The Entombment (Bouts)

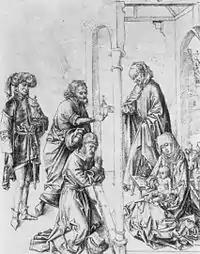
Pen and ink copy of the "Adoration of the Magi" (or "Kings") by an unknown artist. Uffizi, Florence.

Art historian Robert Koch remarked in 1988 on the similarity of provenance, material, technique, tone and colour of the four works described by Eastlake. He proposed that they were intended as wings of a five-part polyptych altarpiece. Based on the format of Bouts's 1464–1468 "Altarpiece of the Holy Sacrament", whose four wing panels are the same length as "The Entombment", he suggested the altarpiece would have comprised a large central panel with four works half its length and width positioned two at either side. His speculative reconstruction places "The Entombment" on the upper right-hand wing, above the "Adoration".